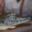
Label: crocodile